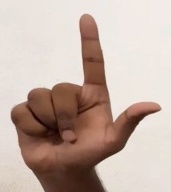
ASL sign: L